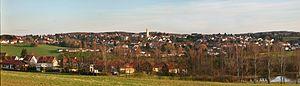
Merchweiler est une commune de Sarre en Allemagne, située dans l'arrondissement de Neunkirchen.